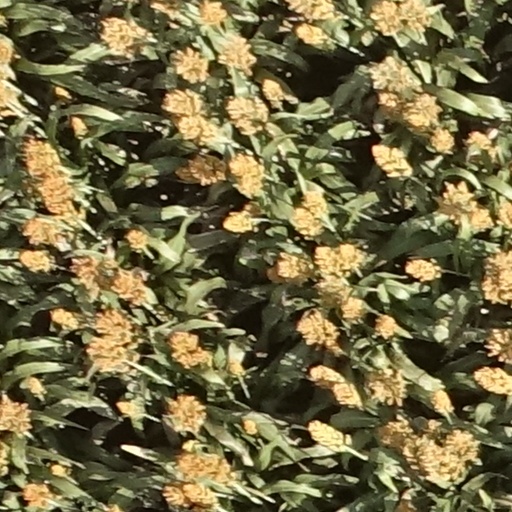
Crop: sorghum